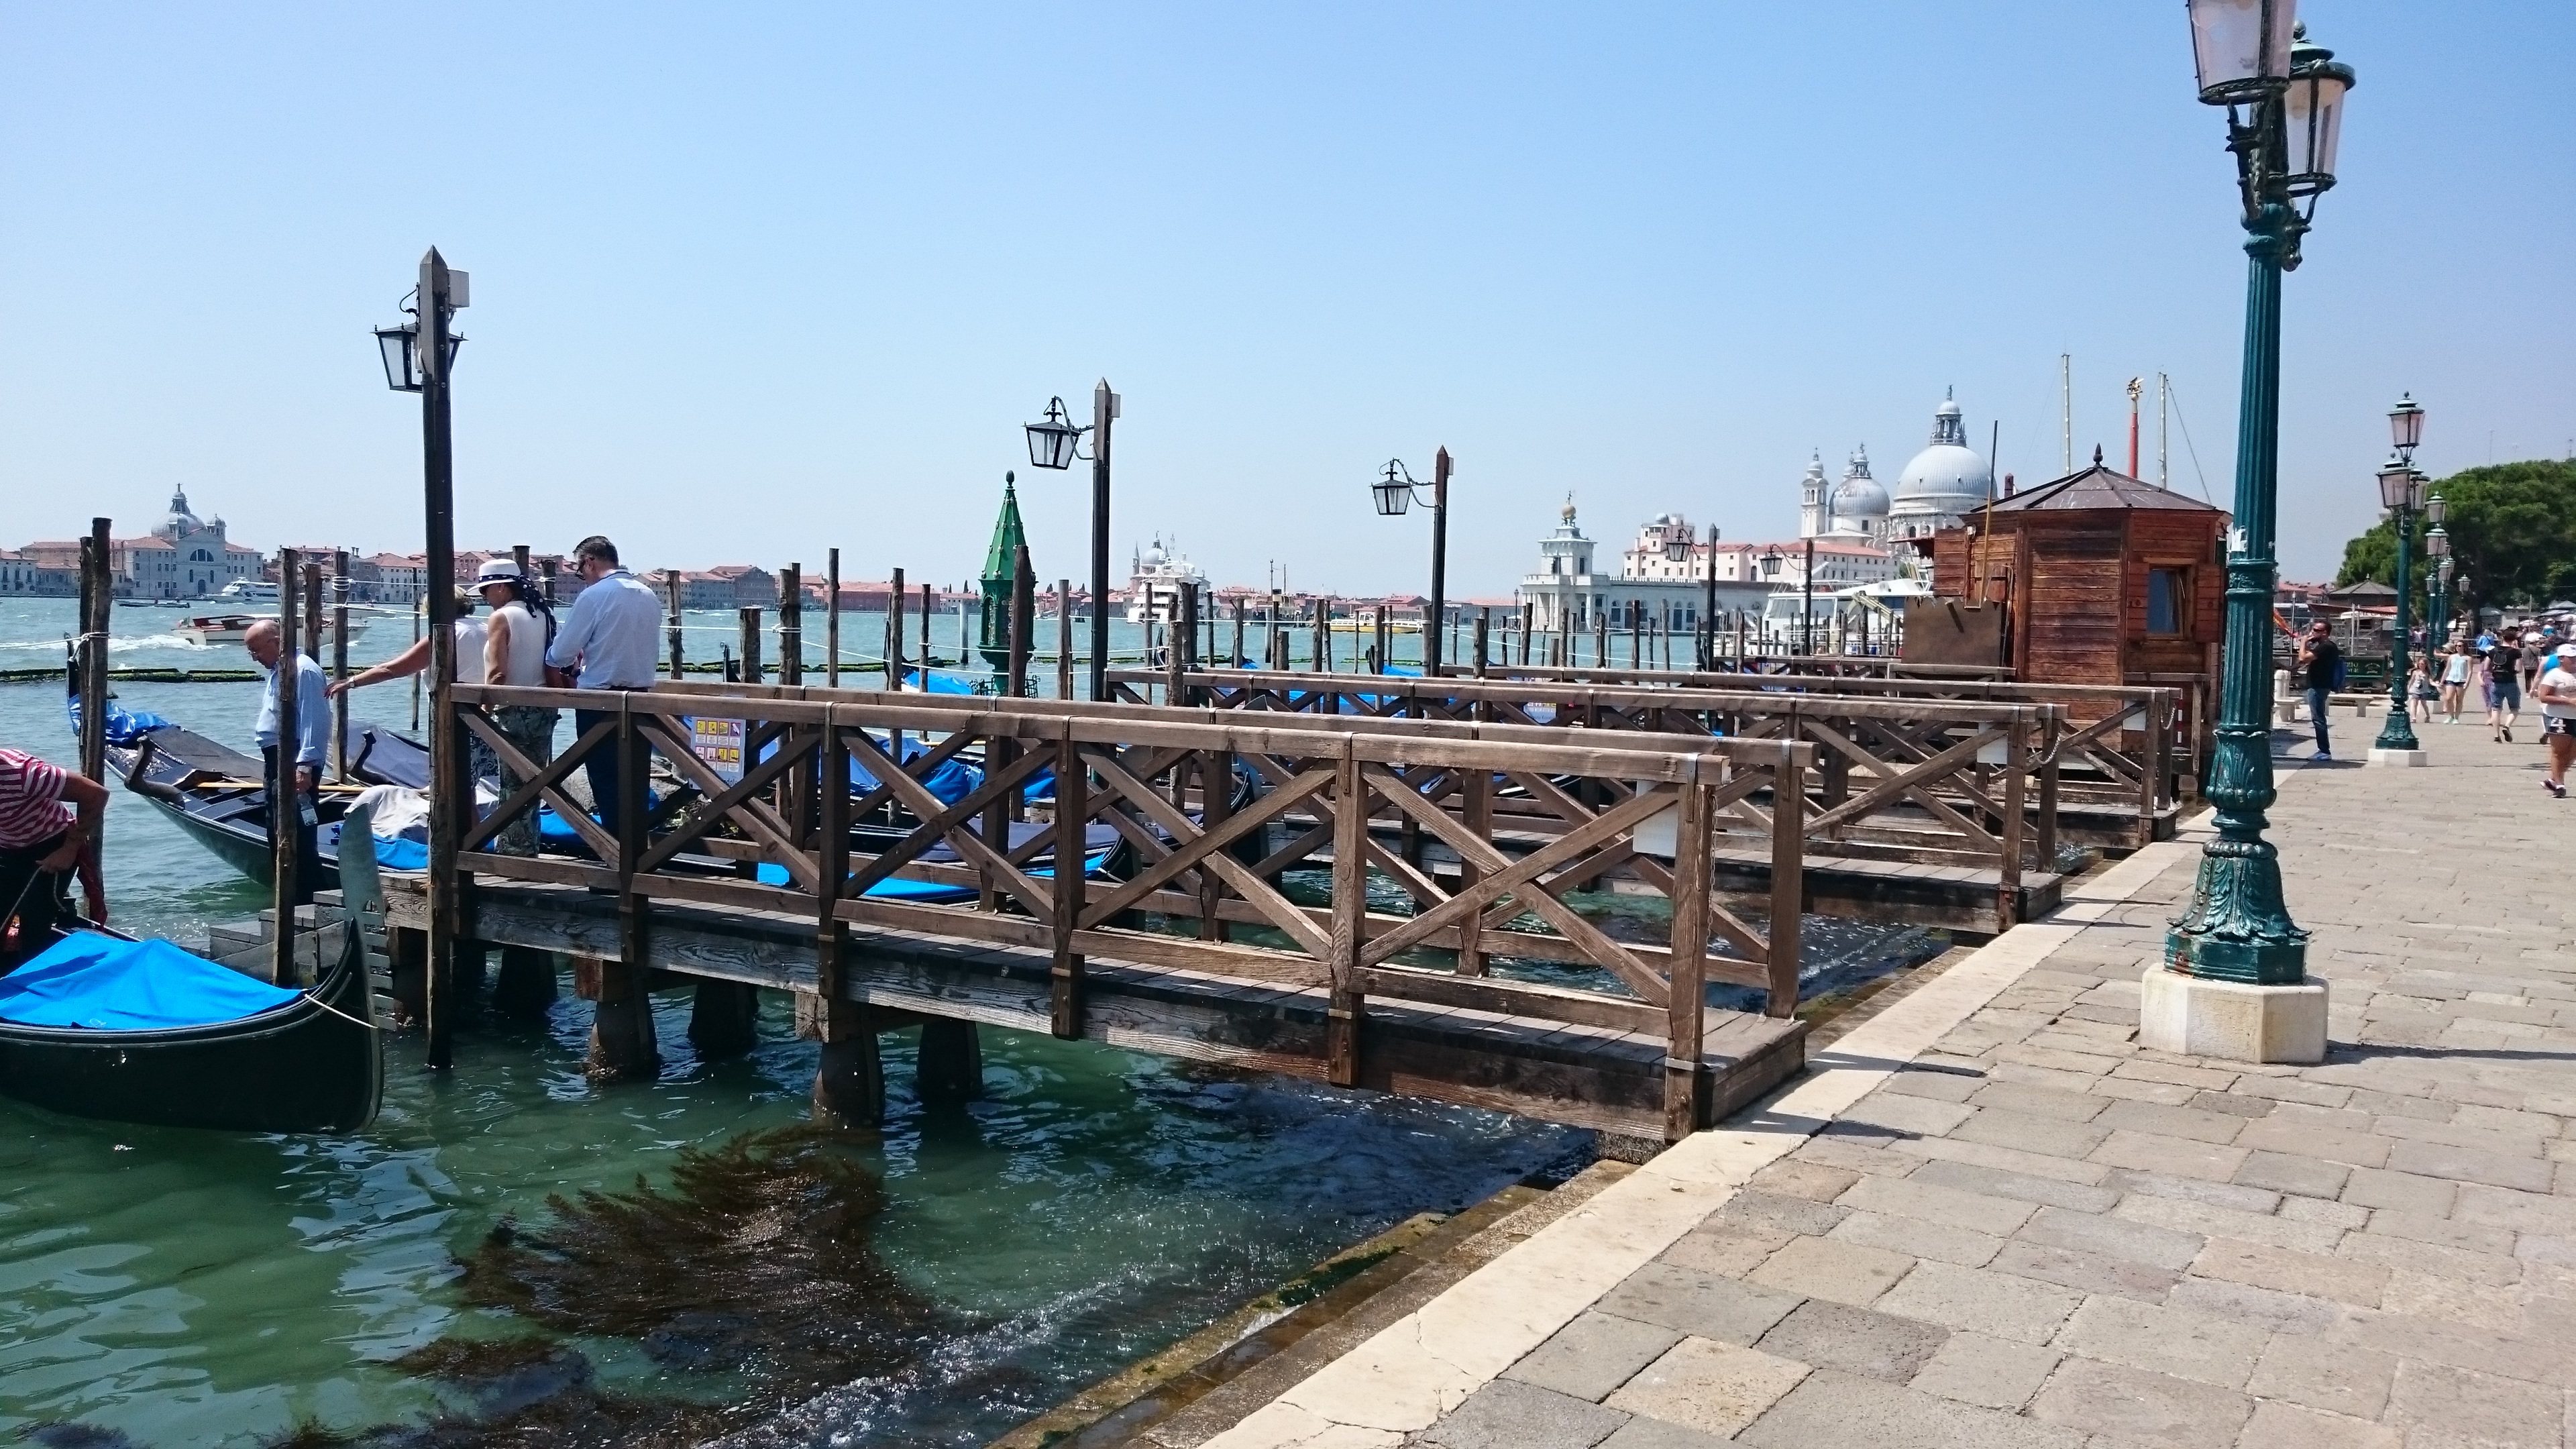
sea, water, outdoor, dock, architecture, boardwalk, boat, building, city, pier, canal, walkway, cityscape, vacation, travel, europe, mediterranean, vehicle, romantic, ancient, landmark, italy, venice, marina, historic, tourism, waterway, grand, venezia, european, famous, gondola, italian, venetian, venice italy